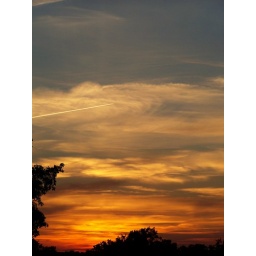
Taken on the same night, I like how the jet is flying across the sky in the middle of the pic.